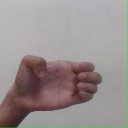
अक्षर: ख